Peter Voß

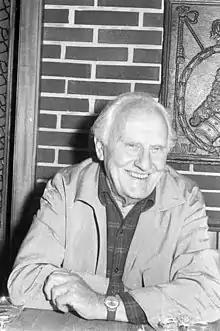
Voß in 1967

Peter Voß (29 June 1891 – 9 January 1979) was a German film actor. His acting career started in the late 1920s in the last years of the silent film era and continued into the sound era until 1959.